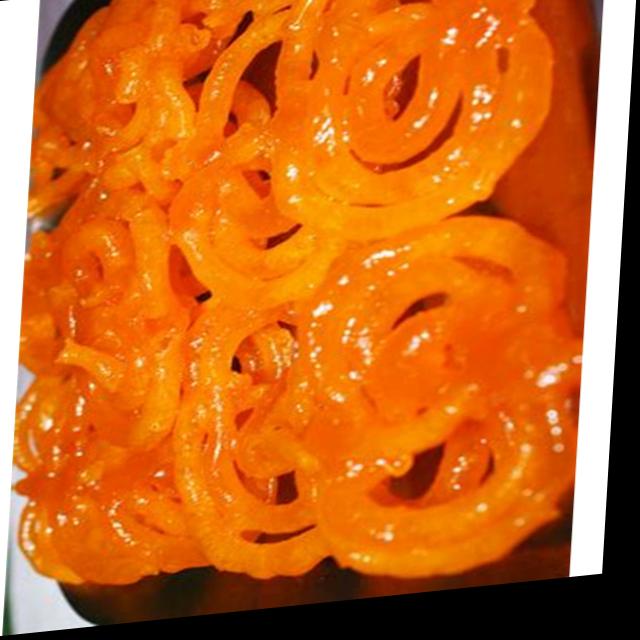
Dish: jalebi